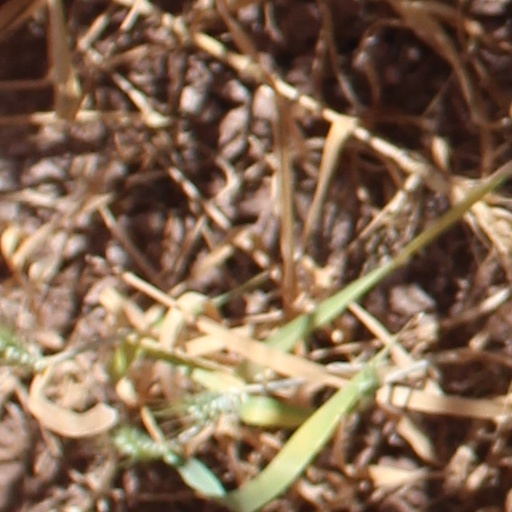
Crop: wheat